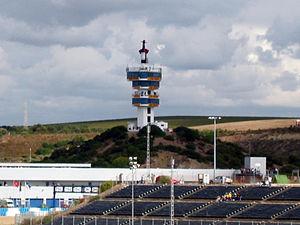
Le circuit de Jerez est un circuit de vitesse de 4,428 km situé à une dizaine de kilomètres de Jerez de la Frontera, au cœur des vignobles produisant le xérès, dans le sud de l'Espagne.